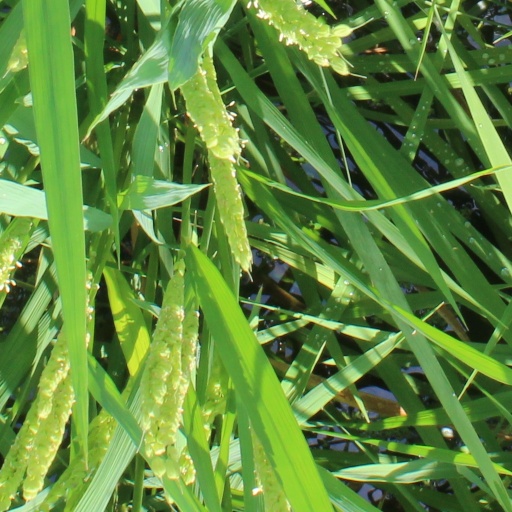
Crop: rice